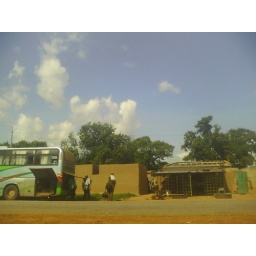
yeap that's our bus broken down by the side of the road there.